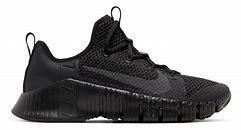
Brand: Nike
Model: Free Metcon 3